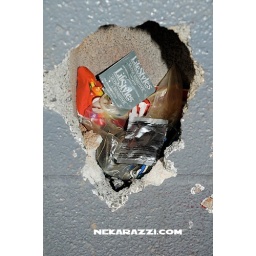
My assistant spotted this fine piece of art in the wall of a dugout while doing a photo shoot